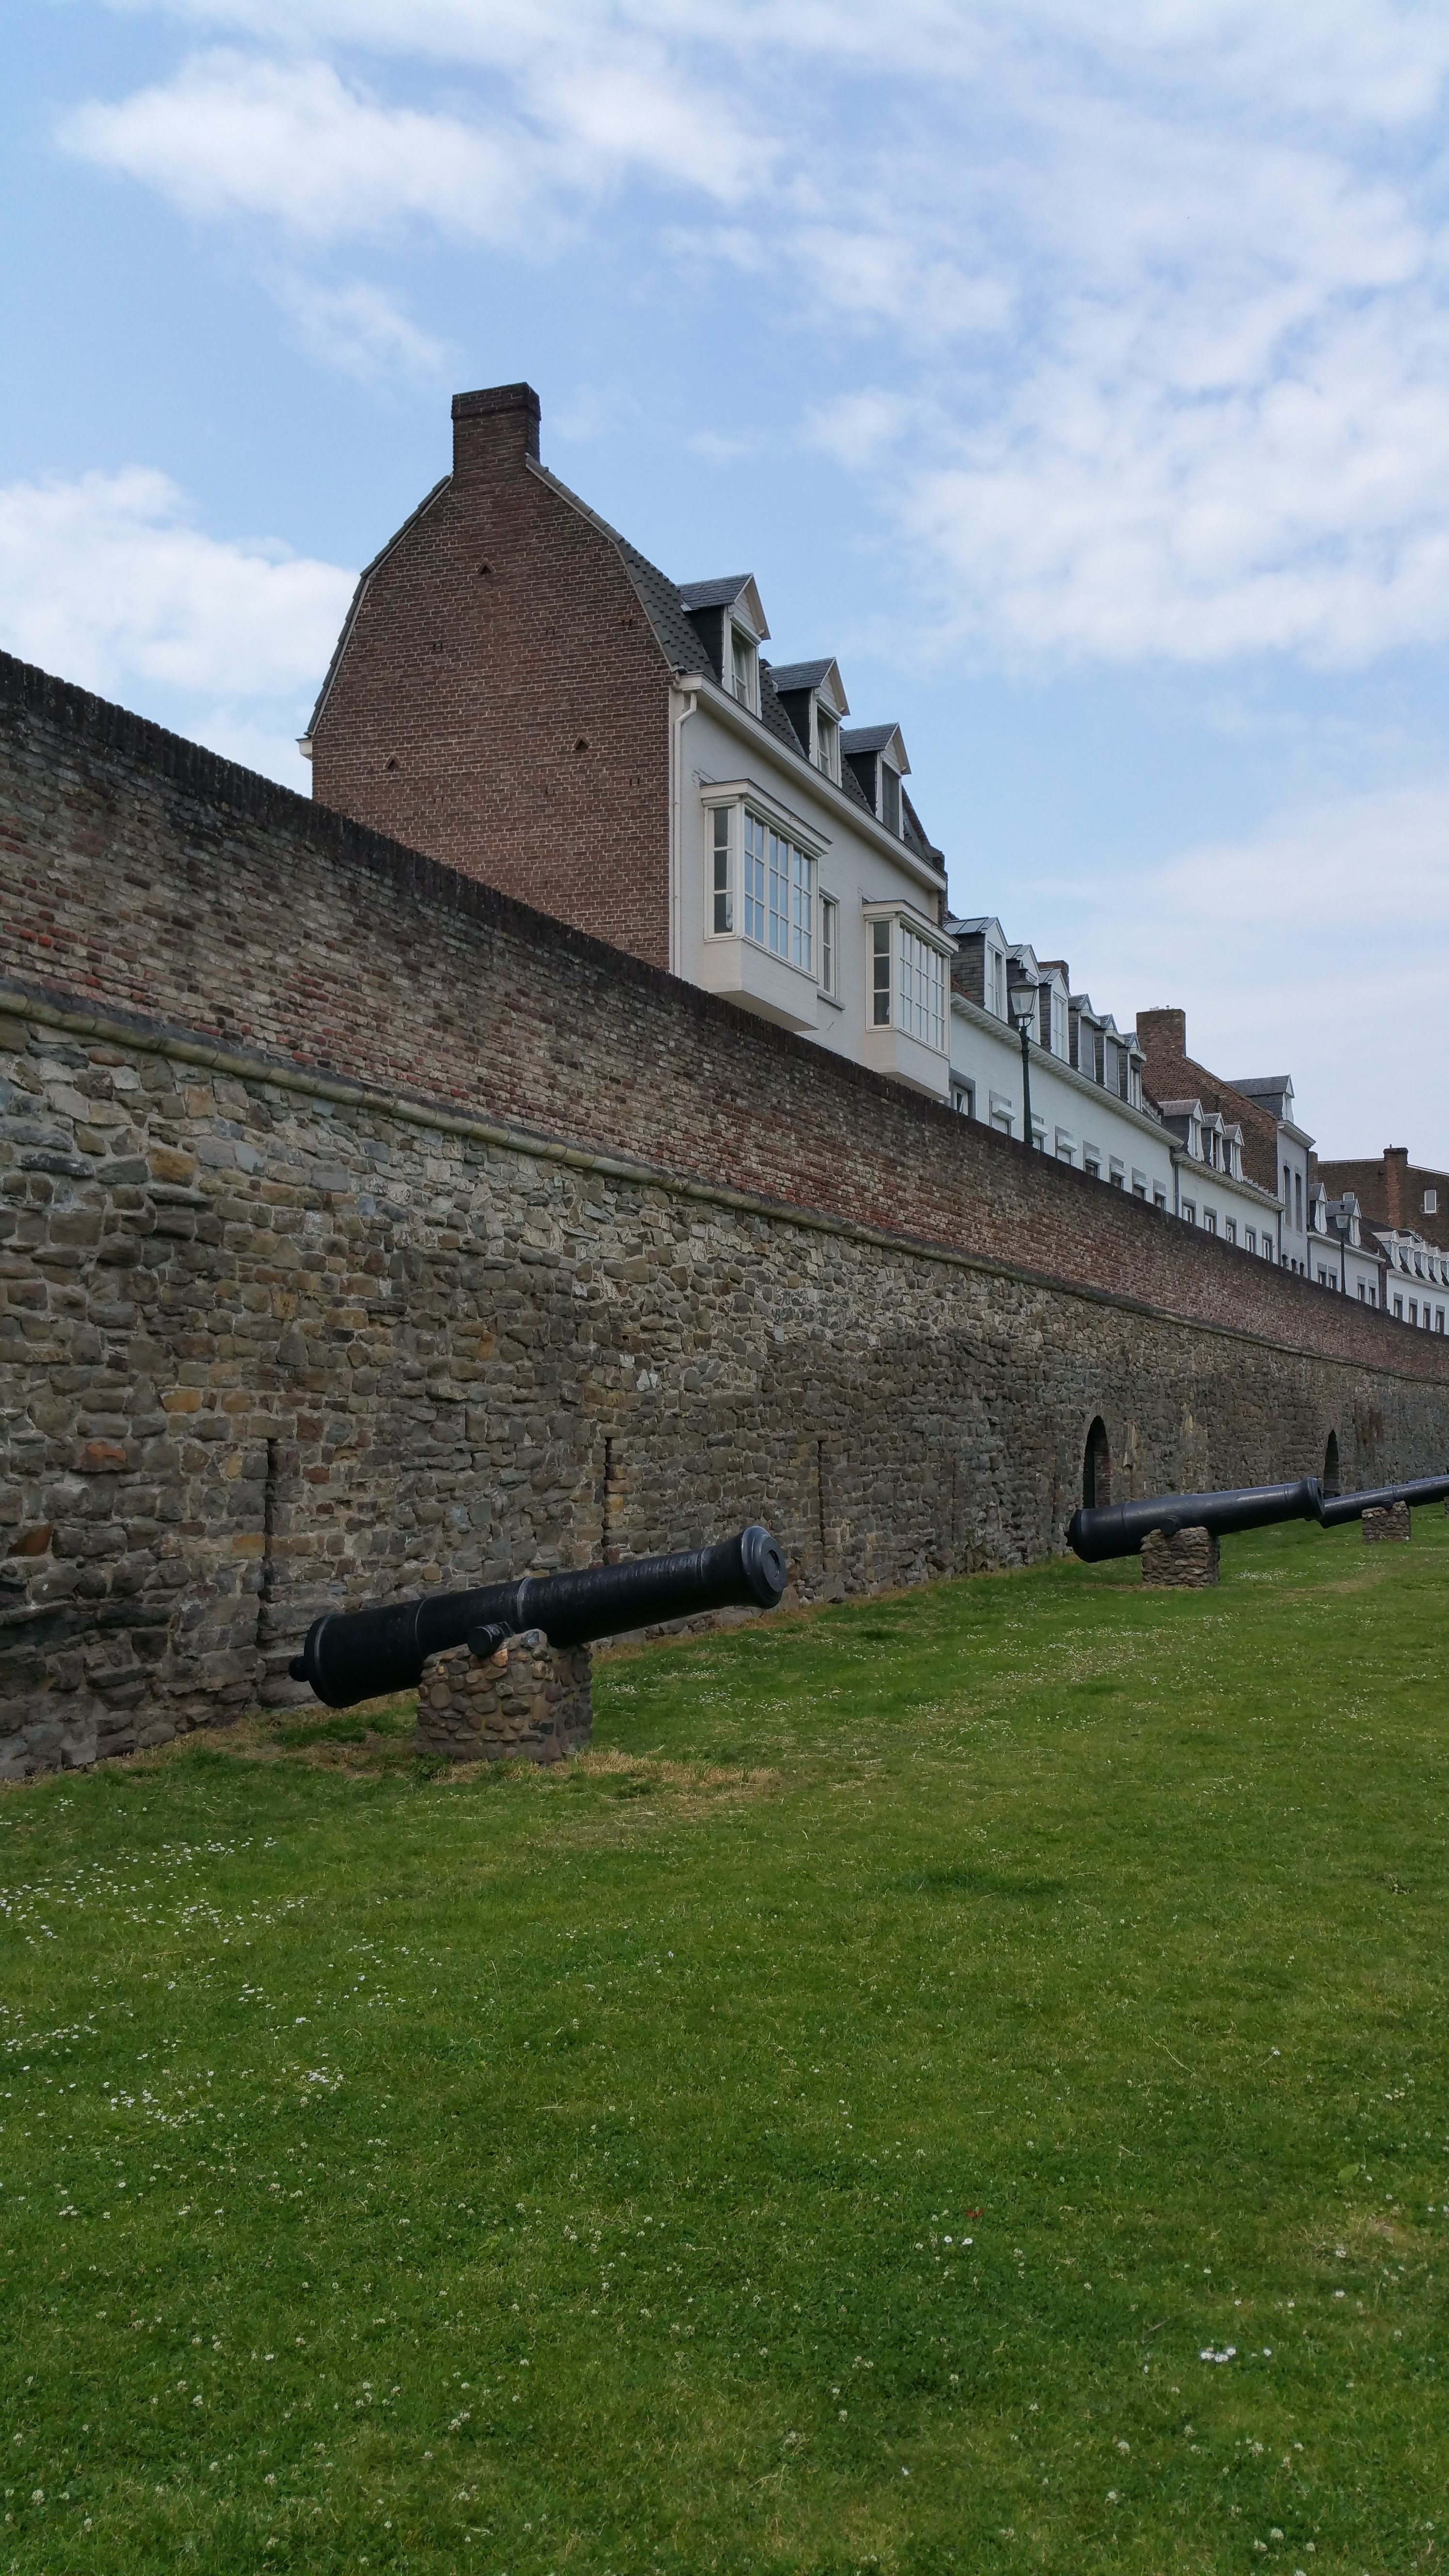
building, chateau, wall, castle, fortification, waterway, netherlands, ruins, homes, monastery, abbey, defense, moat, maastricht, rural area, helpoort